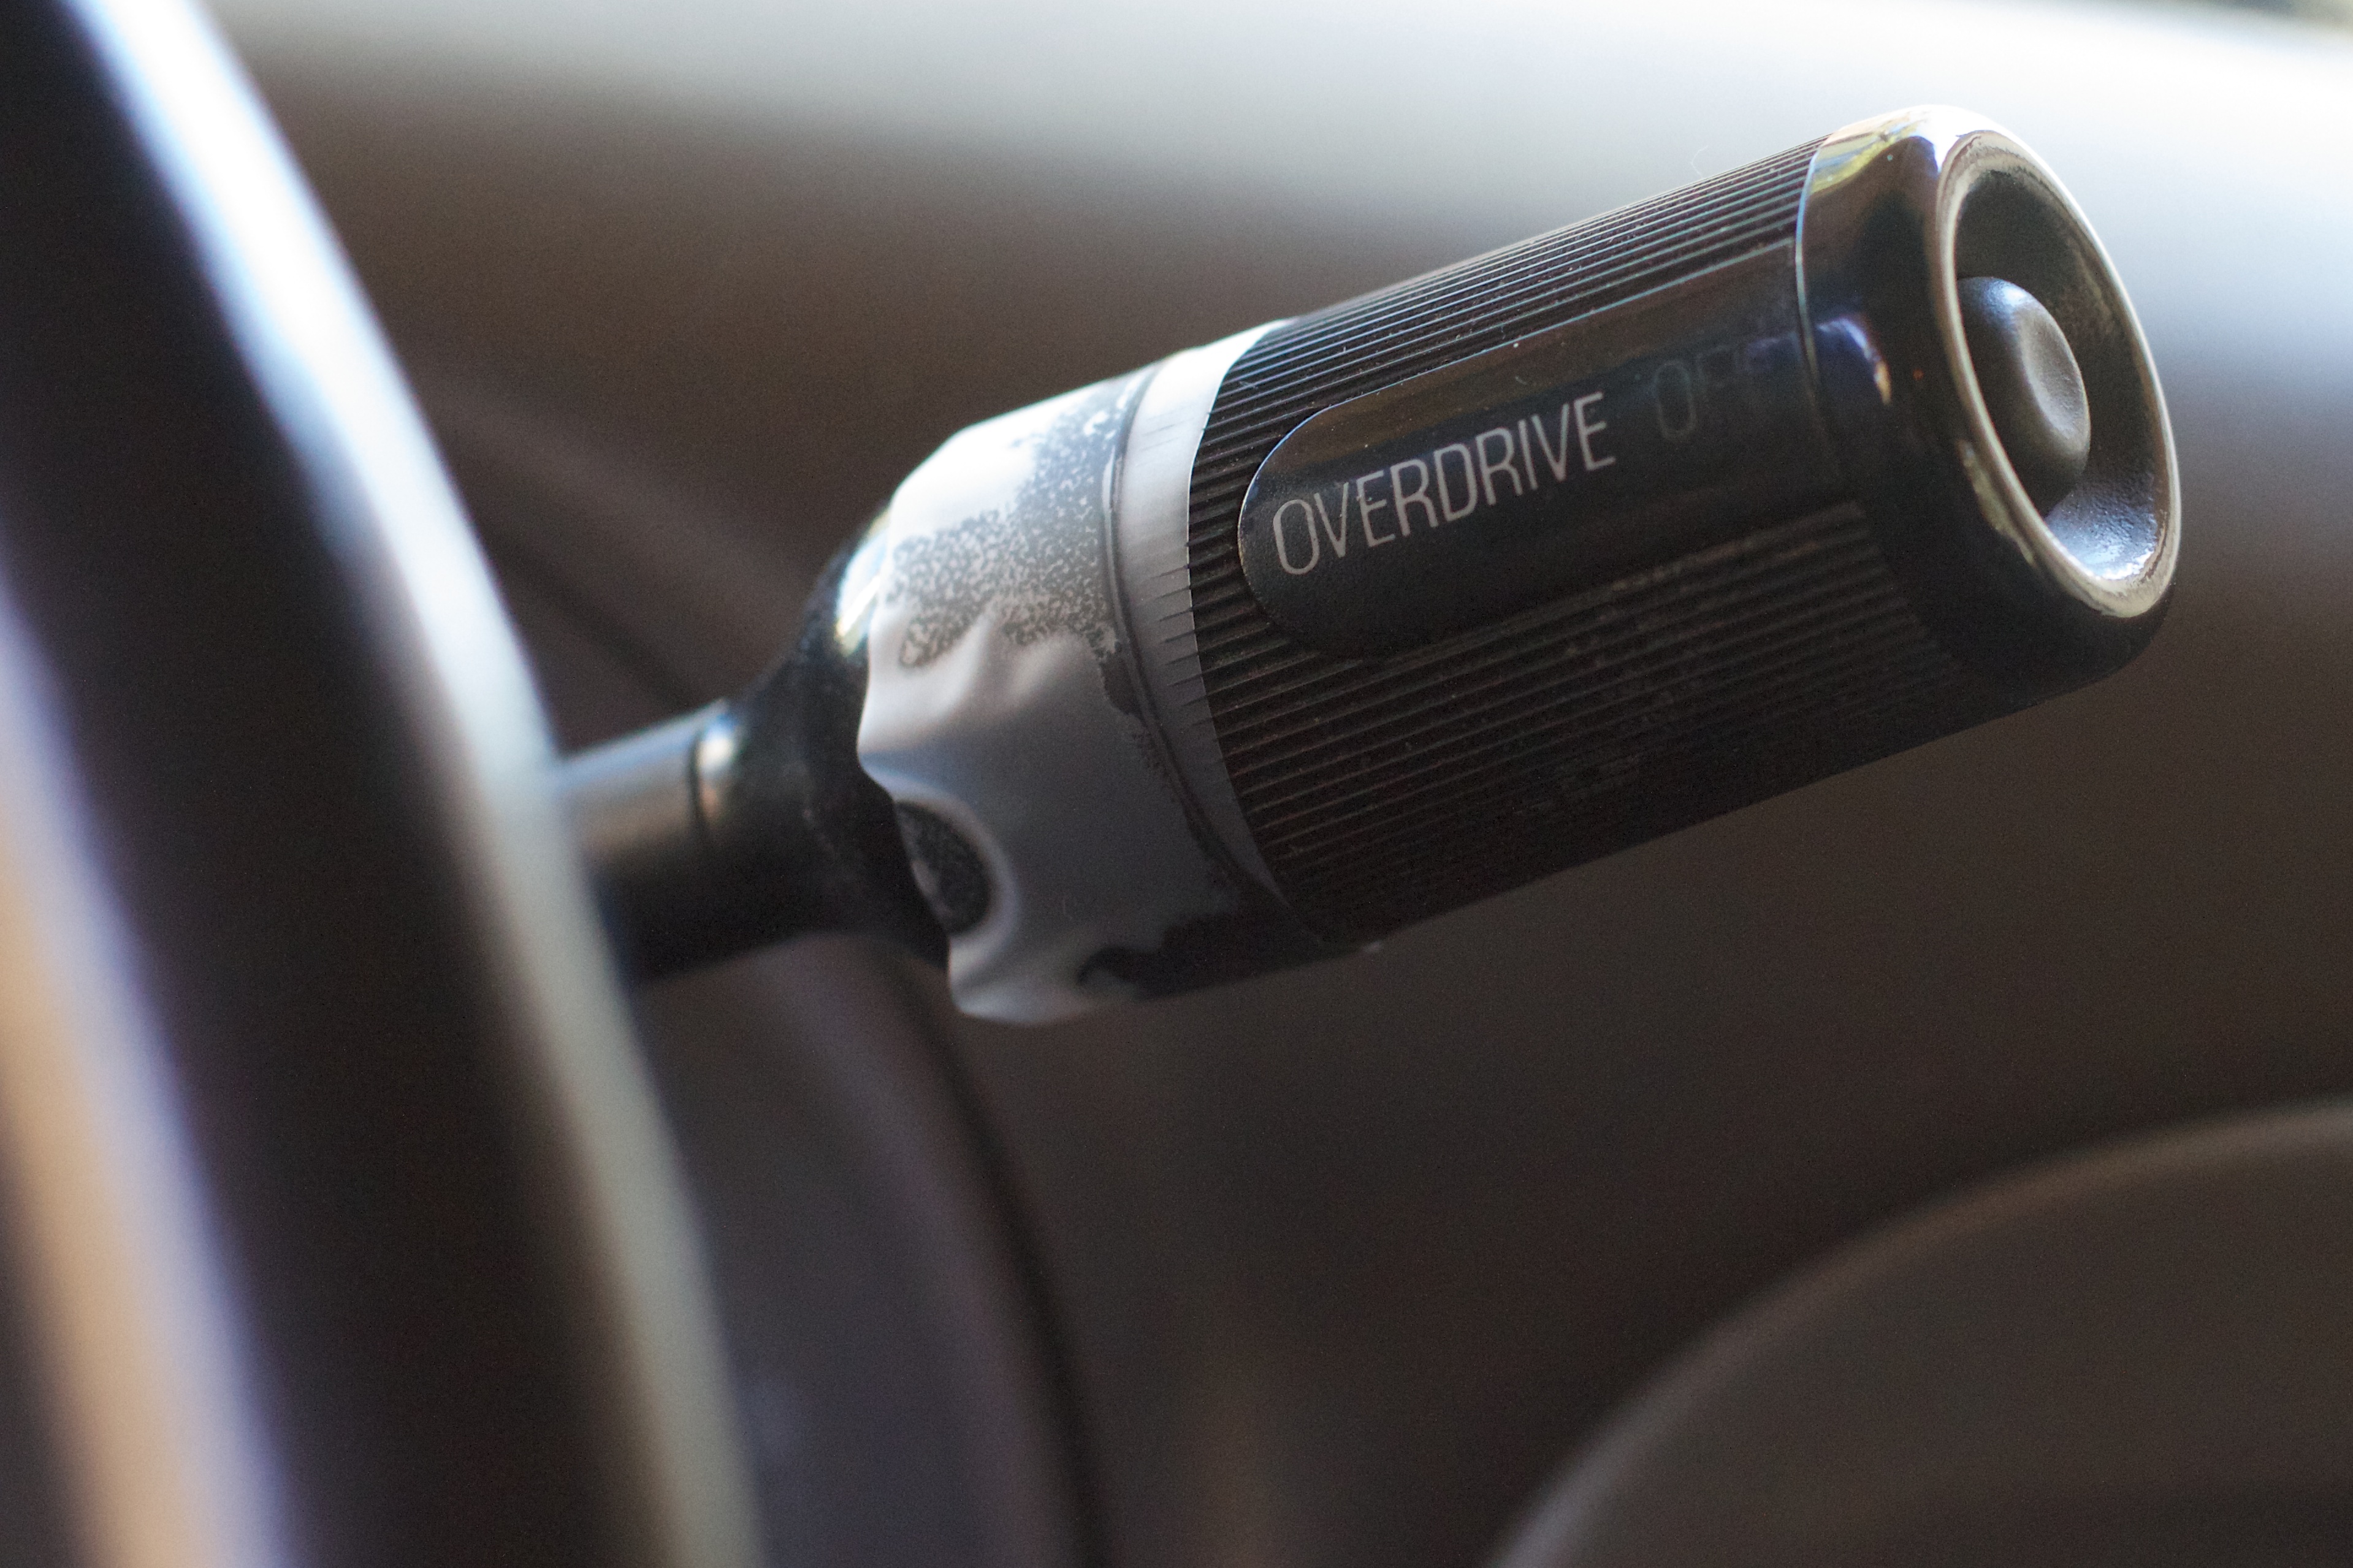
car, wheel, vehicle, steering wheel, audi, city car, land vehicle, automobile make, automotive exterior